Nei District, Toyama

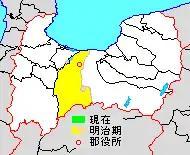
Map showing original extent of Nei District in Toyama Prefecture:* yellow - areas formerly within the district borders during the early Meiji period

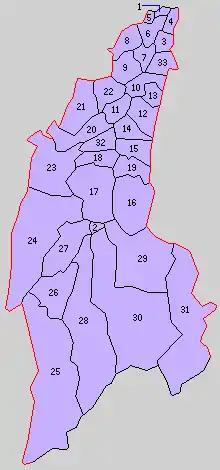
Colored areas are in this district.

As of 2003, the district has an estimated population of 61,601 with a density of 159.56 persons per km. The total area is 386.06 km.